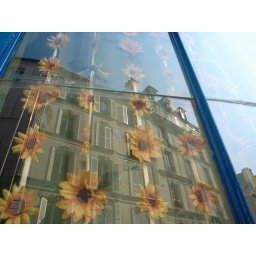
flower in the window